817 series

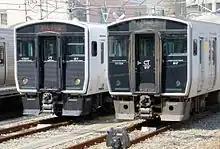
series set V2001 (left) and series set V1104 (right) in March 2012

Six fifth-batch 817-2000 series two-car sets (V2001 to V2006) were delivered to Nōgata Depot from January 2012 for introduction on the Fukuhoku Yutaka Line from the start of the revised timetable on 17 March 2012. These sets have white-painted bodysides, and feature longitudinal seating to provide increased overall capacity and relieve overcrowding on the line. These sets feature interior LED lighting. They operate at a maximum speed of 100 km/h, although they have a maximum design speed of 120 km/h. A seventh set, V2007, was delivered in February 2013.